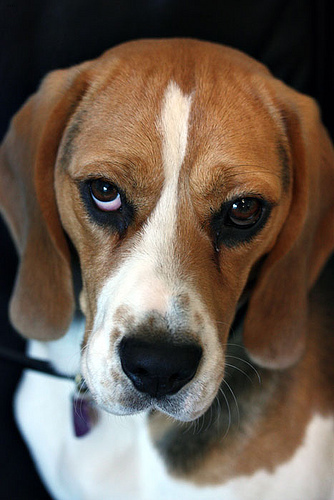
Animal: dog
Breed: beagle